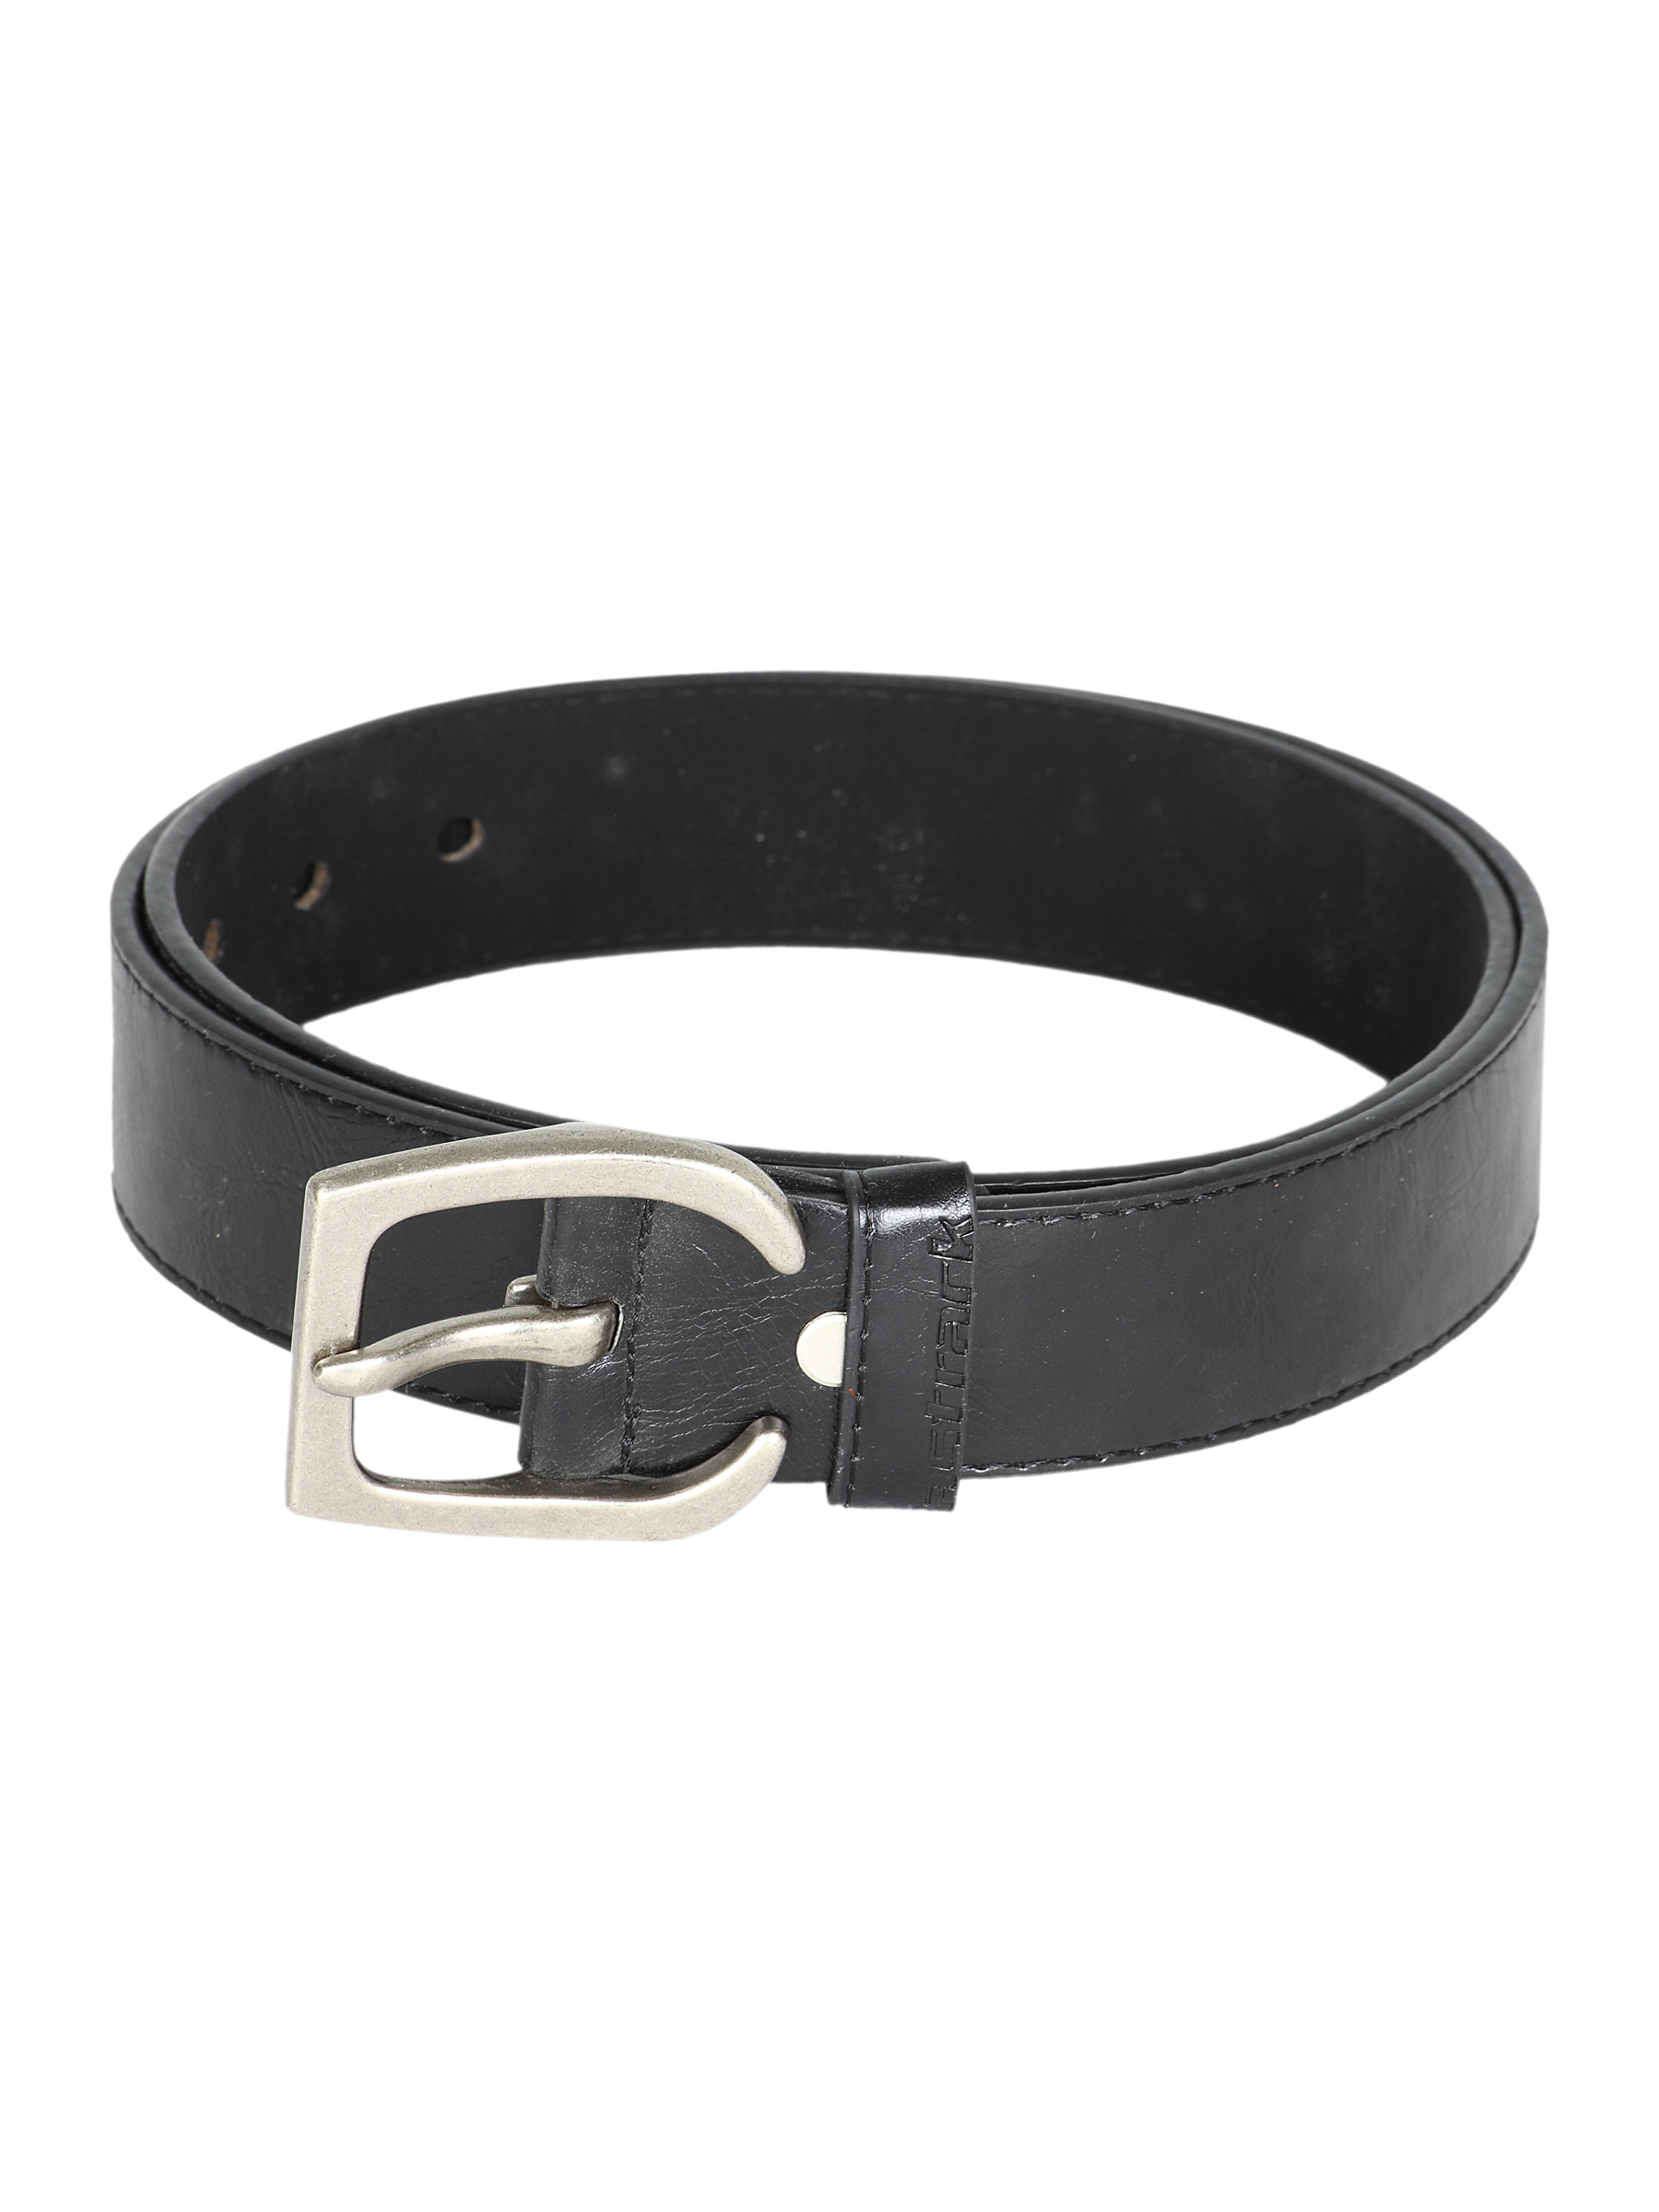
Fastrack Men Non Leather Black Belts
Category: Accessories / Belts / Belts
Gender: Men
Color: Black
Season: Winter 2016
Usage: Casual